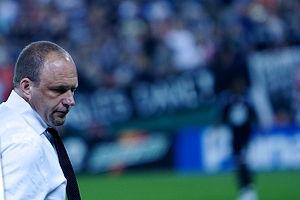
Le D.C. United est une franchise de soccer professionnel américain basé à Washington, qui participe à la Conférence Est de la Major League Soccer. La franchise est l'un des 10 clubs fondateurs de la MLS et a participé sans discontinuer à la ligue depuis sa création.